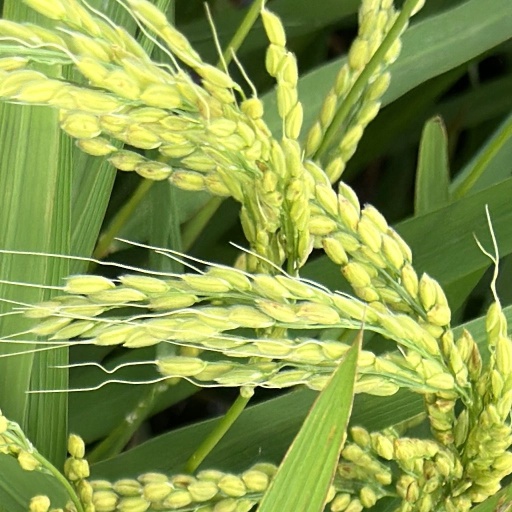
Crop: rice